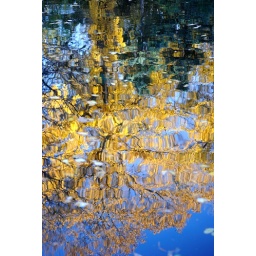
An attempt at an abotract of leaves floating on a golden coloured backdrop of tree leaves being reflected in the water.